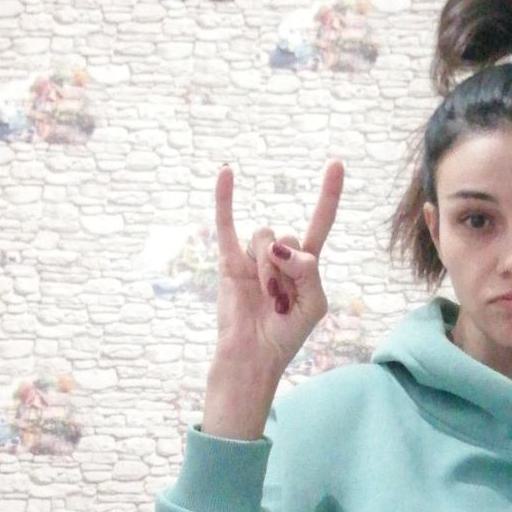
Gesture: rock